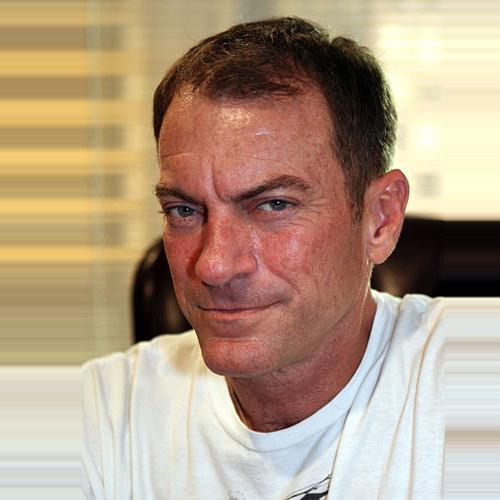
Age: 48